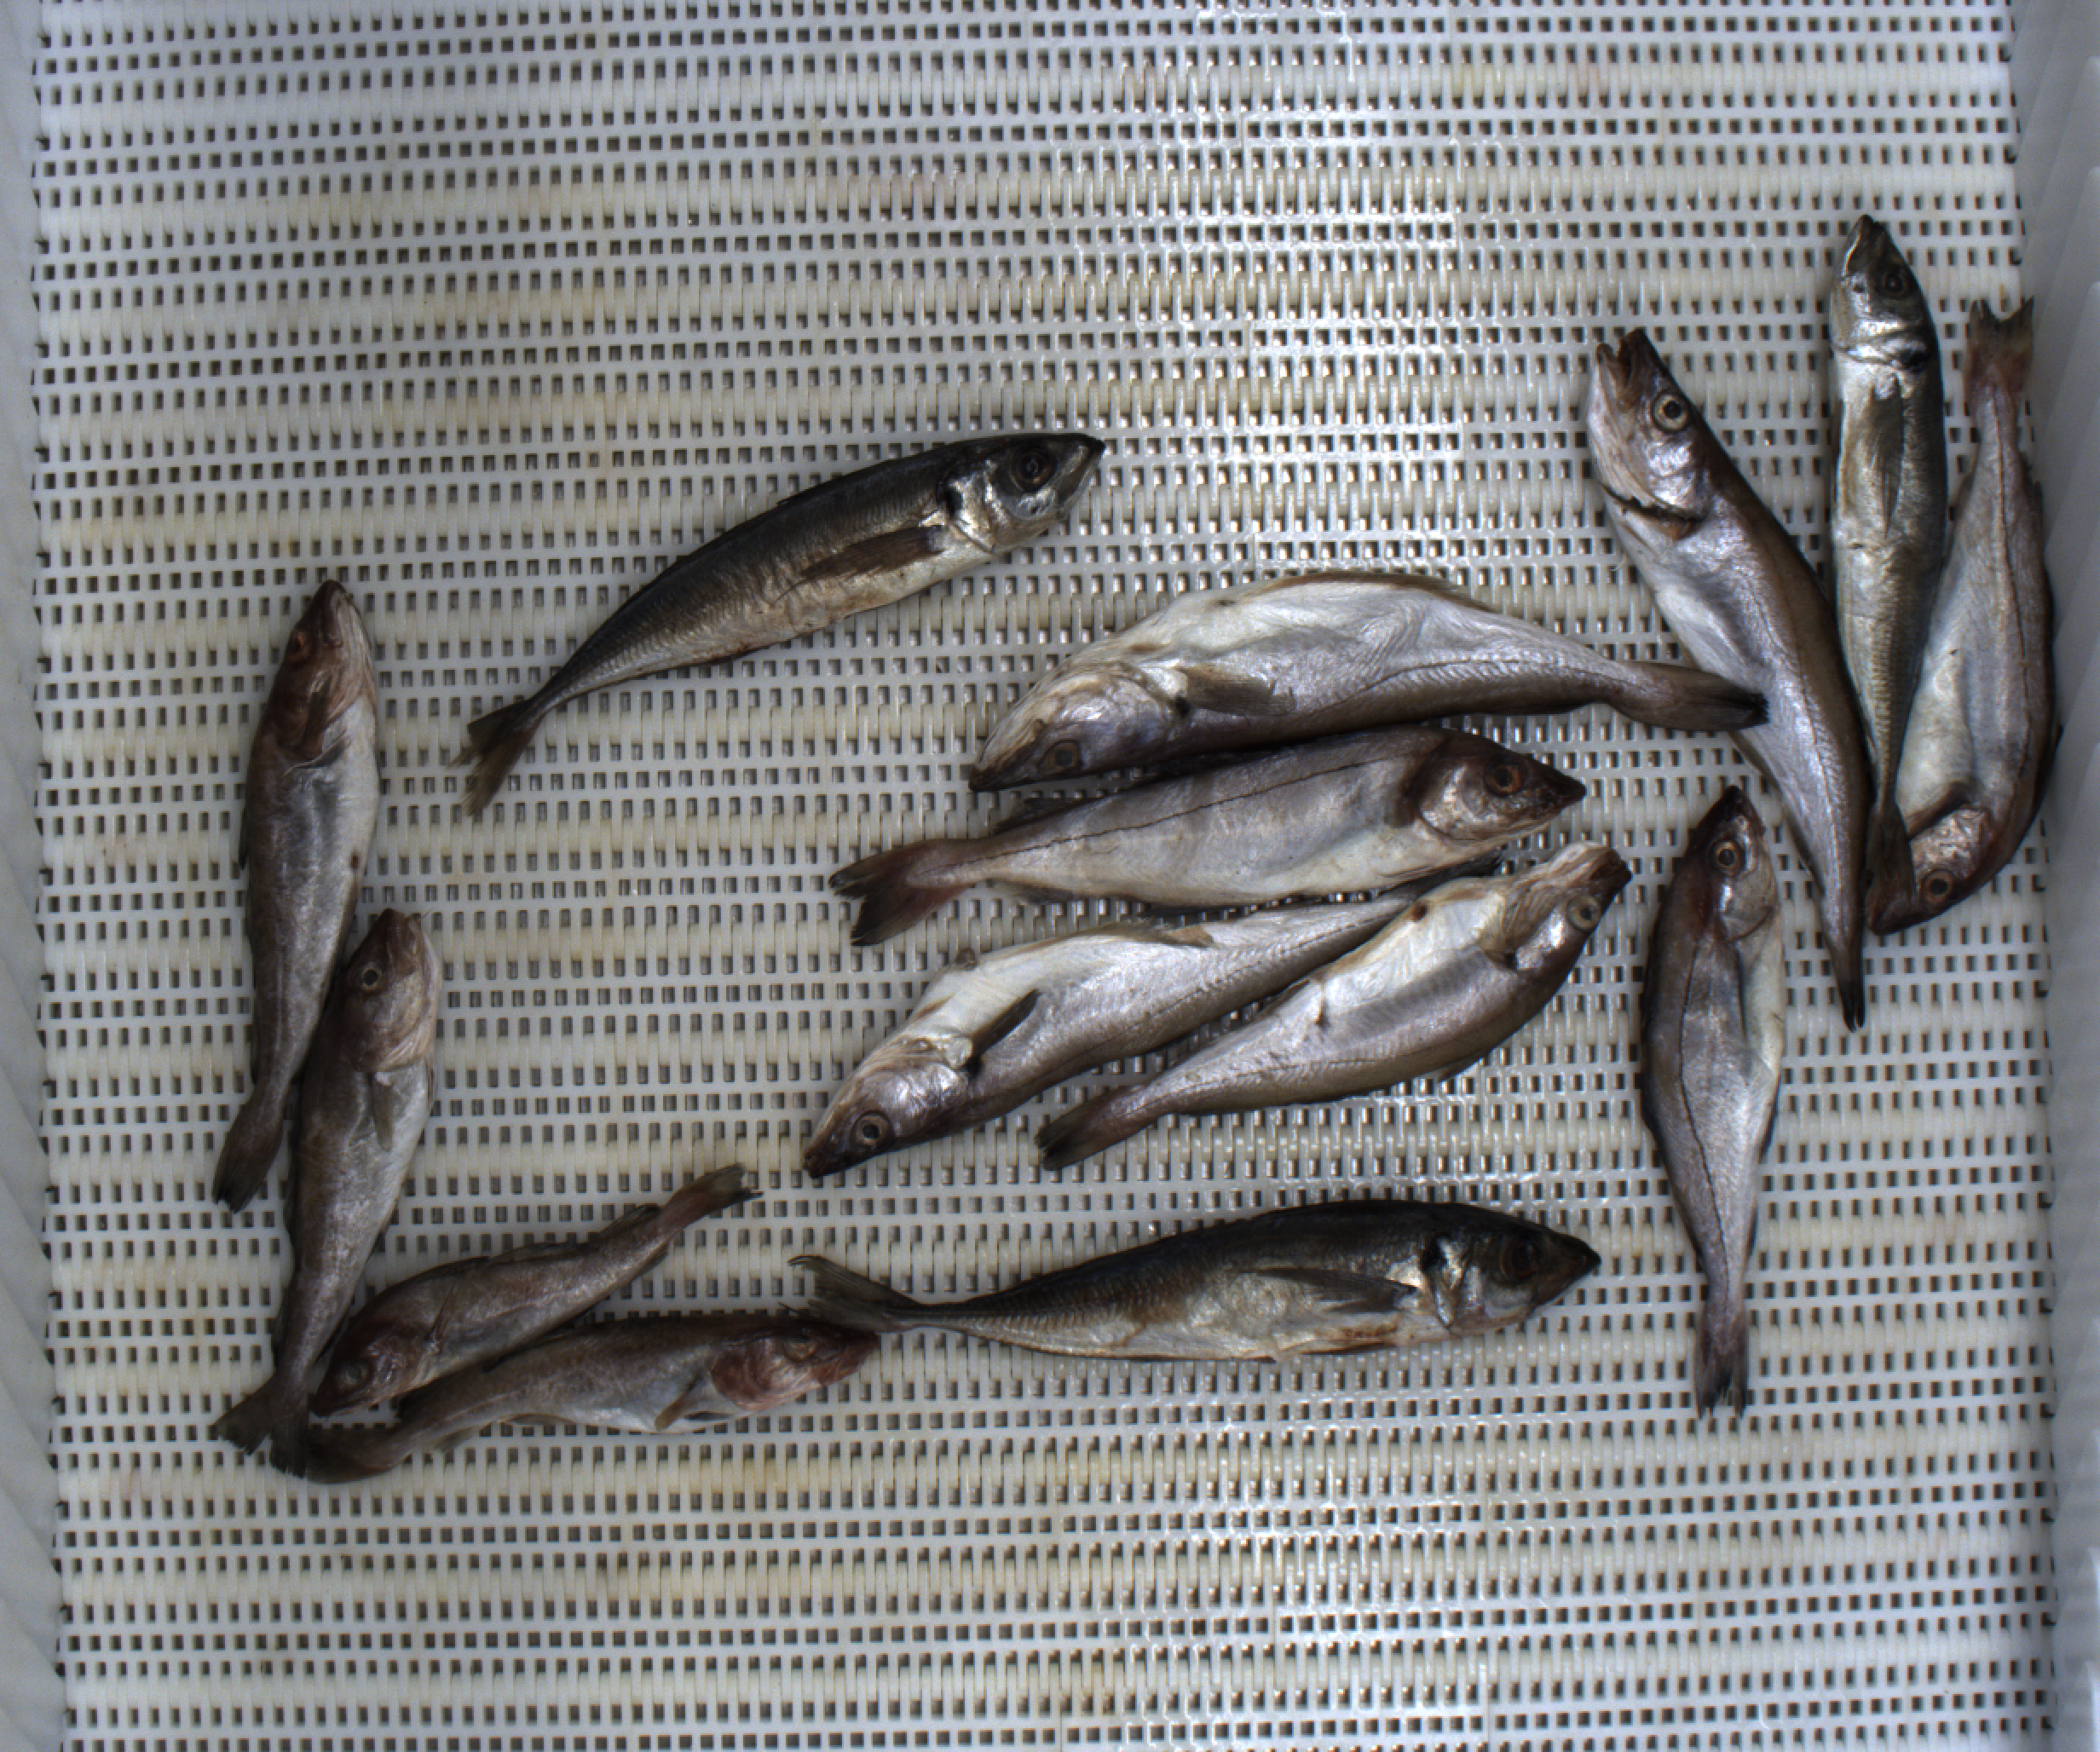
Total fish: 14
Cod: 4
Haddock: 3
Whiting: 4
Hake: 0
Horse mackerel: 3
Saithe: 0
Other: 0